Will Sergeant

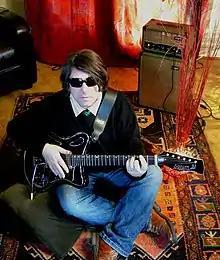
Sergeant with an Eastwood Saturn '63 in 1992

During most of his time with the Bunnymen in the 1980s, Sergeant used a black Fender Telecaster with much reverb and delay. This gave the Bunnymen sound a clear, cutting tone. On several occasions during the 1980s Sergeant would use a Fender Jaguar guitar. He used a Fender Stratocaster to a great extent on the 1987 "Echo & the Bunnymen" album. In the music video for "Lips Like Sugar," he can be seen playing a vintage Hagström Deluxe 90, (possibly a prop since the performance is lip-synched to the studio track). When the Bunnymen reformed in 1997 he started using his Jaguar as his main instrument with a lot of tremolo. He also uses a Vox 12 string guitar.